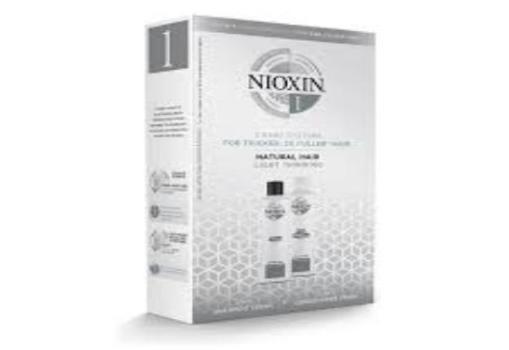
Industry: Necessities